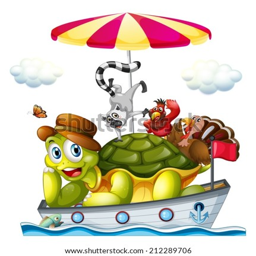
illustration of many animals on a boat